History of Bulgaria

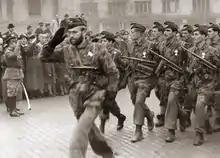
Bulgarian troops marching at a victory parade in Sofia celebrating the end of World War II, 1945

In the aftermath of the Balkan Wars Bulgarian opinion turned against Russia and the Western powers, by whom the Bulgarians felt betrayed. The government of Vasil Radoslavov aligned Bulgaria with the German Empire and Austria-Hungary, even though this meant becoming an ally of the Ottomans, Bulgaria's traditional enemy. But Bulgaria now had no claims against the Ottomans, whereas Serbia, Greece and Romania (allies of Britain and France) held lands perceived in Bulgaria as Bulgarian.